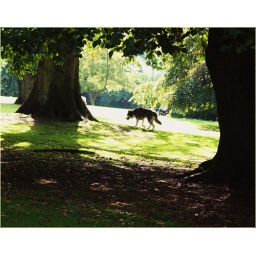
A beautiful dog walking between the trees in the Museum gardens, York